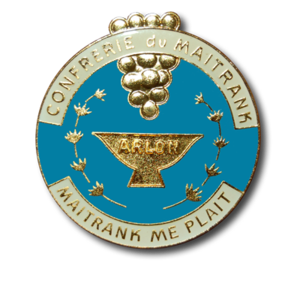
Médaille des Compagnons, Échansons ou Grand-Échansons de la Confrérie du Maitrank d'Arlon (ici, médaille de Marie-Louise Bergans-Goffin). Inscription
Les confréries bachiques sont des assemblées de professionnels et d’amateurs de vin, ayant pour objet la promotion des vins de la région qu’elles représentent. Les confréries actuelles datent toutes du XXᵉ siècle, la plupart de sa seconde moitié, même si certaines peuvent justifier d'origines très anciennes. Les confréries ont pour coutume de se donner des noms faisant référence à l’ancien temps ou au vieux français : compagnons, chevaliers, goustiers, tasteurs, etc. et aussi d'employer largement les majuscules.
Le Maitrank ou Maiwein est un vin aromatisé saisonnier, spécialité de la région du Pays d'Arlon en Belgique, obtenue par la macération dans du vin blanc de Moselle luxembourgeoise, d'inflorescences d'aspérule odorante — qu’on appelle encore « reine des bois » ou « faux muguet » et qui fleurit au mois de mai, d'où le nom — auxquelles on ajoute du sucre, des oranges en tranches et du cognac.